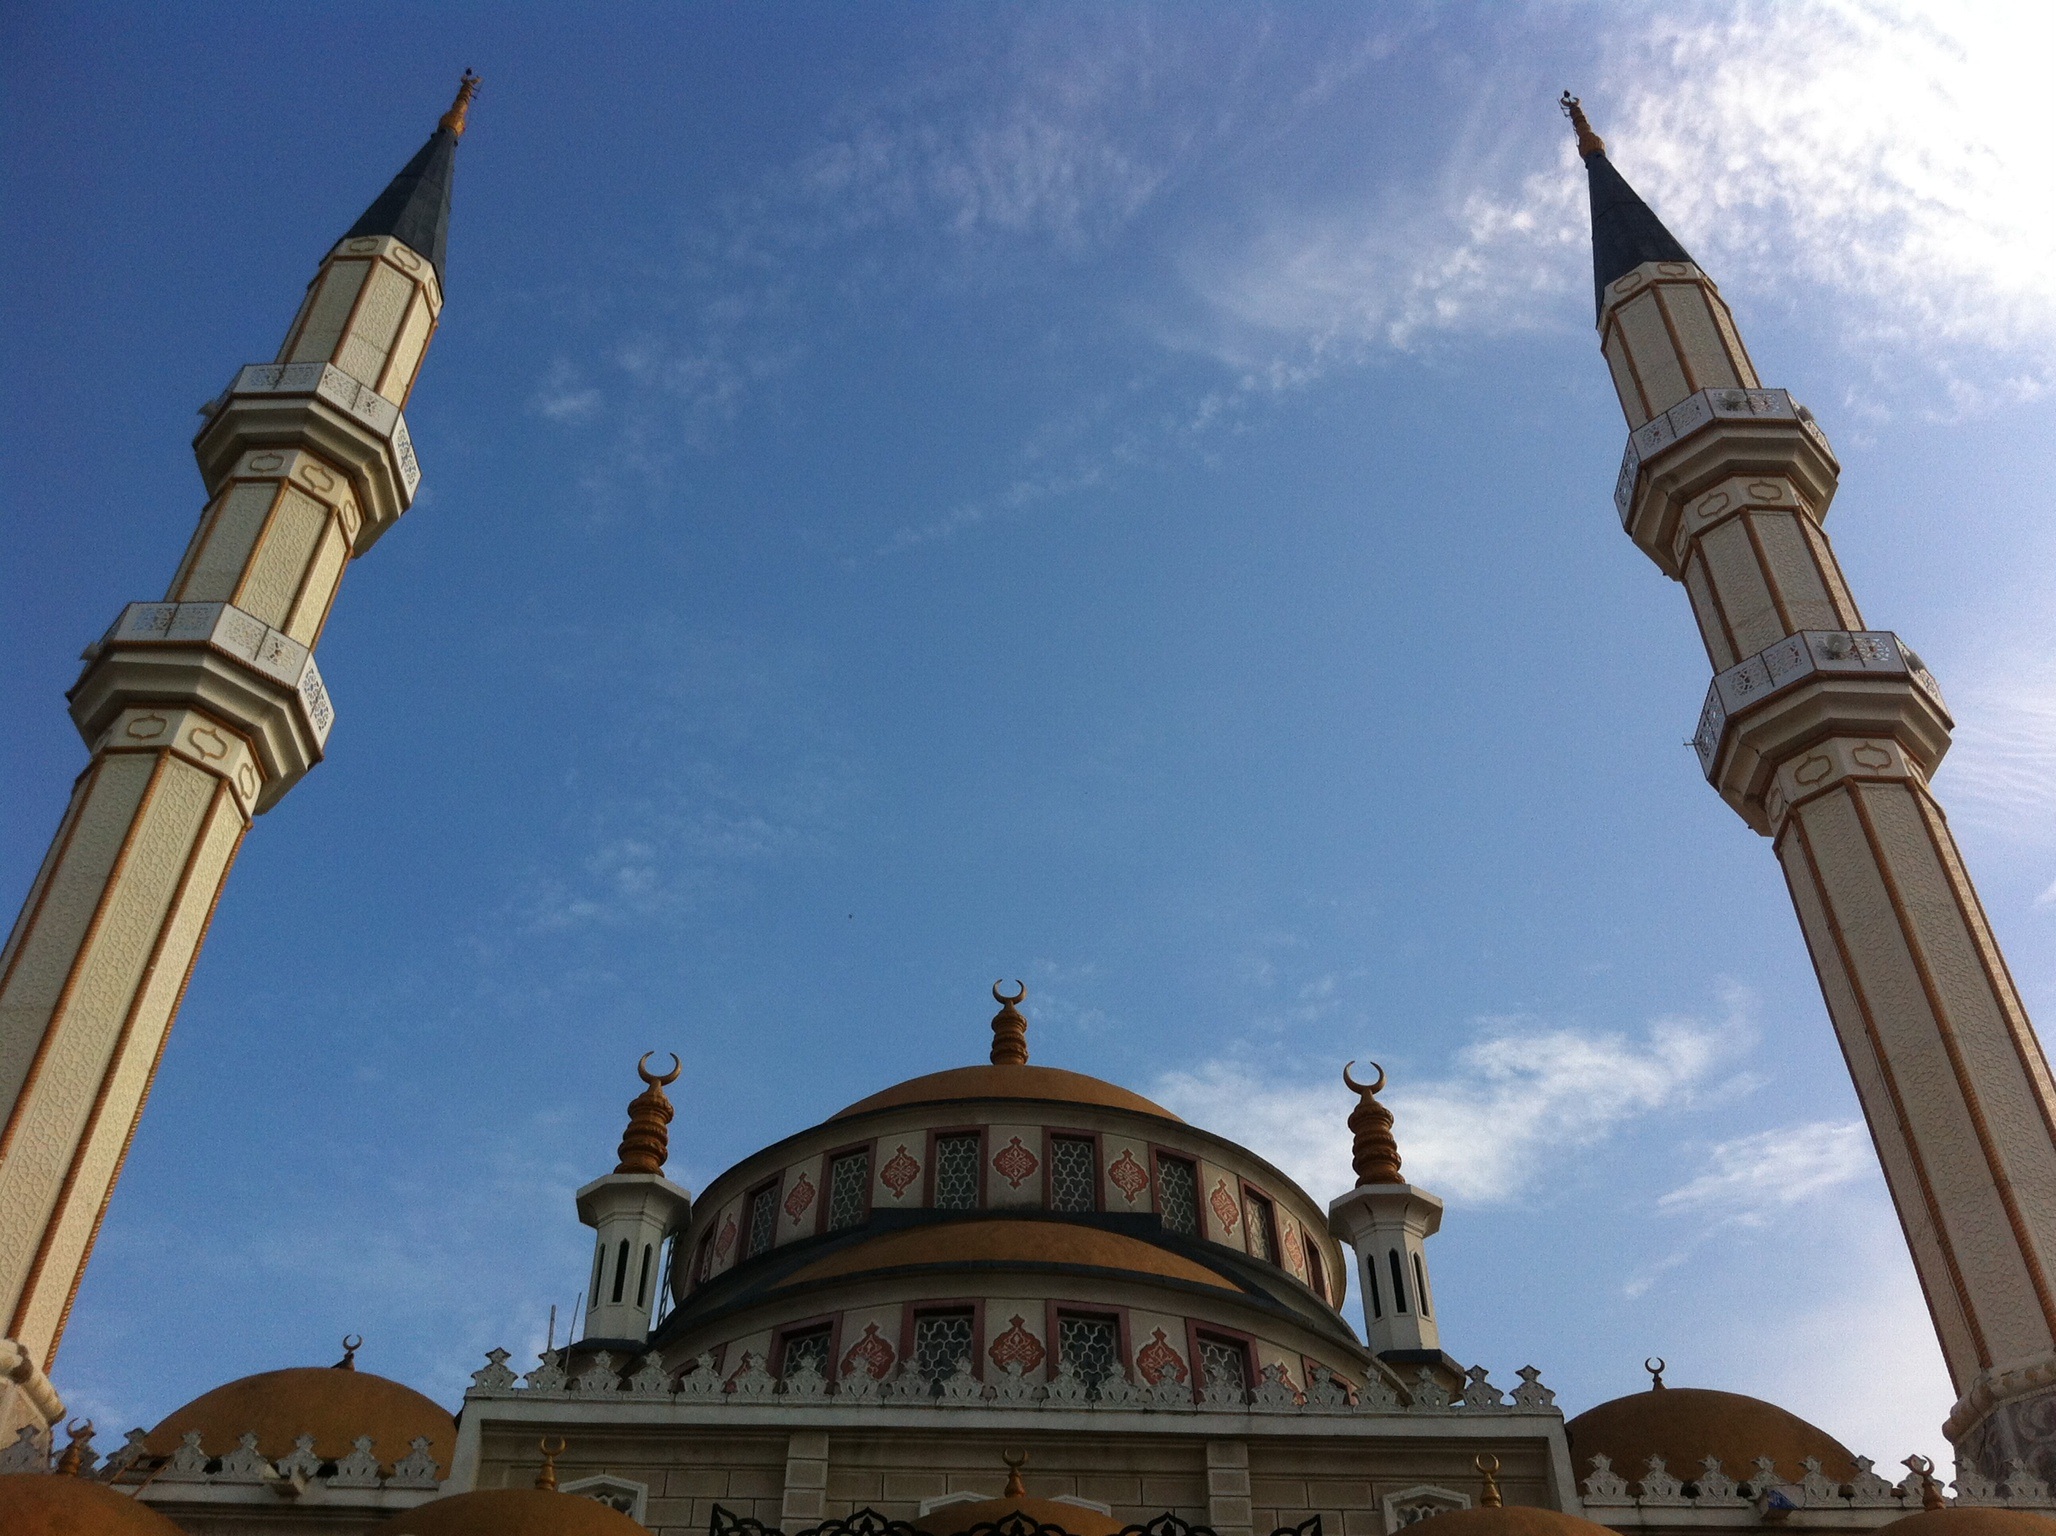
building, tower, religion, landmark, church, cathedral, place of worship, spire, steeple, mosque, prayer, islam, worship, cami, moquer to, mosques, karaman mosque